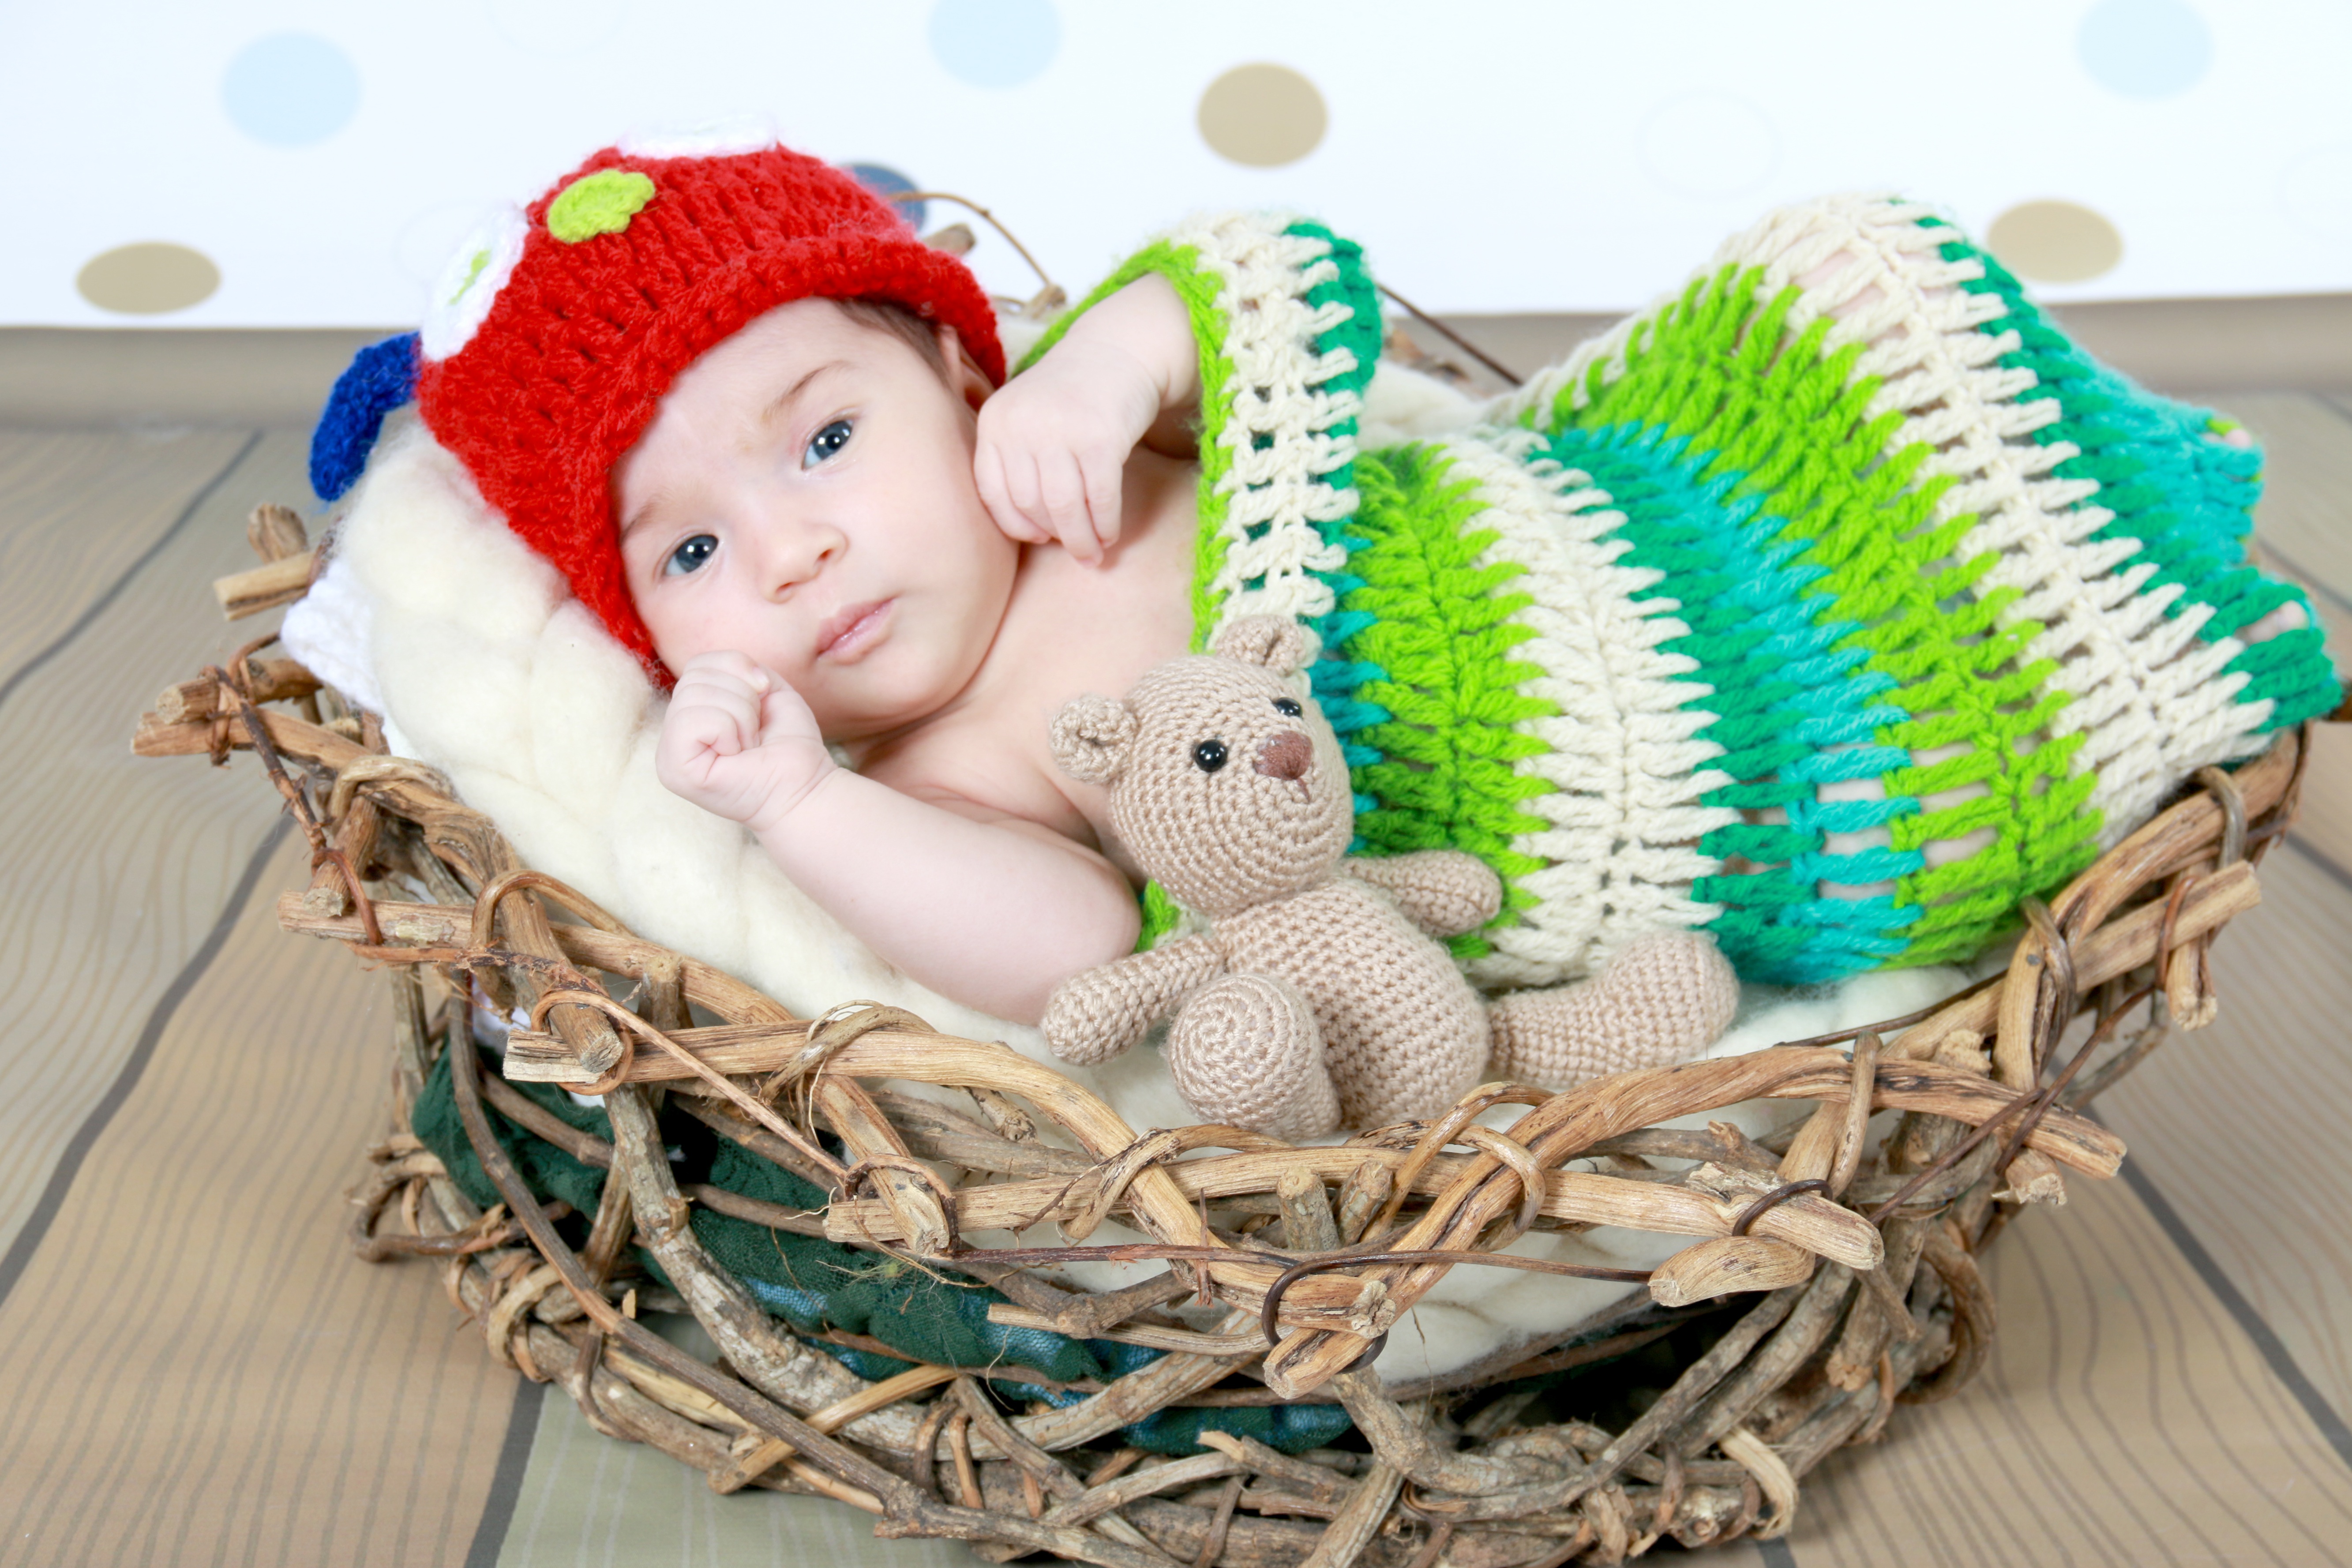
girl, cute, child, basket, baby, headgear, wool, cradle, product, crochet, infant, toddler, princess, linda, knit cap